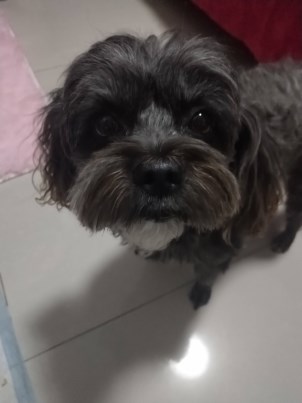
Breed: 7449-n000128-teddy